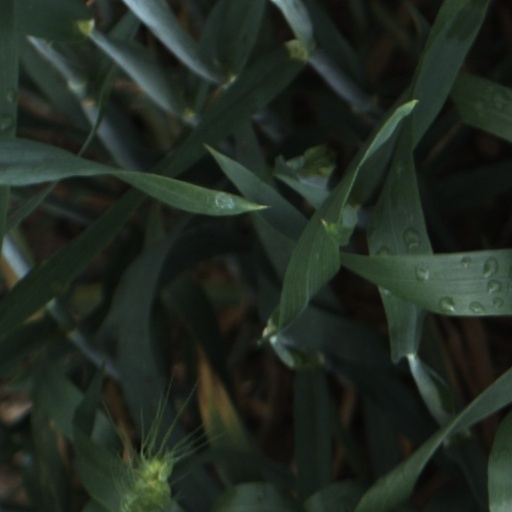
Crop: wheat